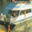
Label: ship